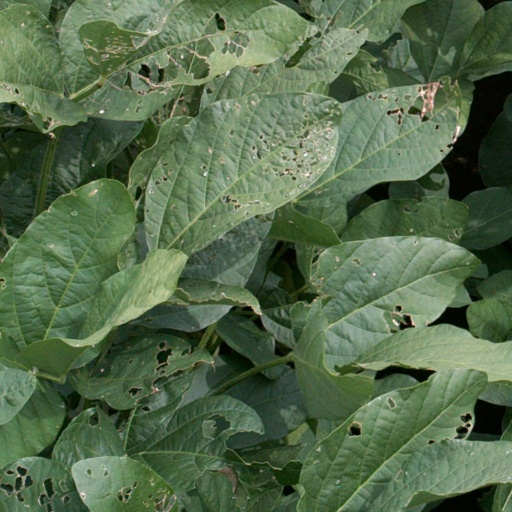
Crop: soybean